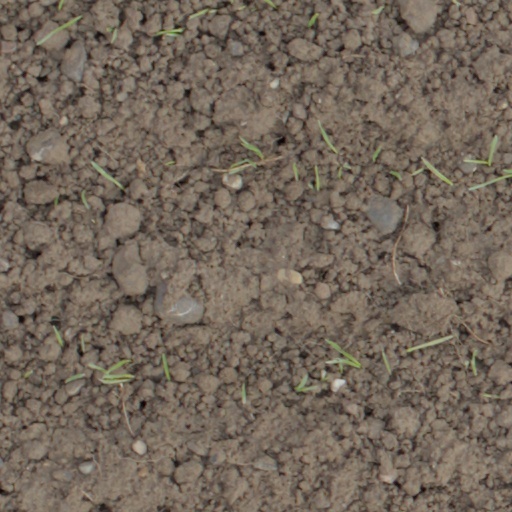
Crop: wheat